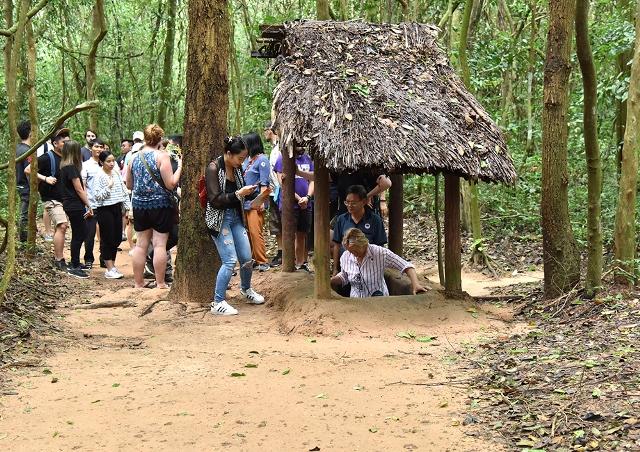
nhóm người này đang xếp hàng để xuống một cái hầm